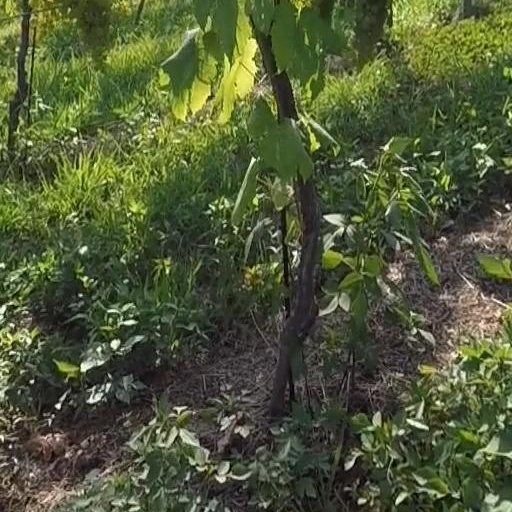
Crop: grape